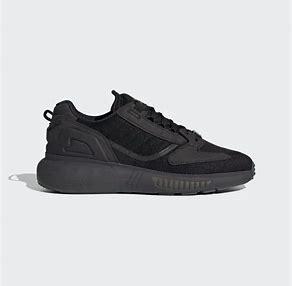
Brand: Adidas
Model: ZX 5K Boost